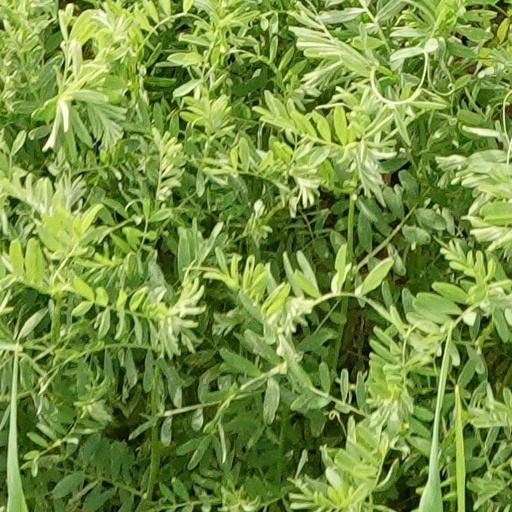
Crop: wheat